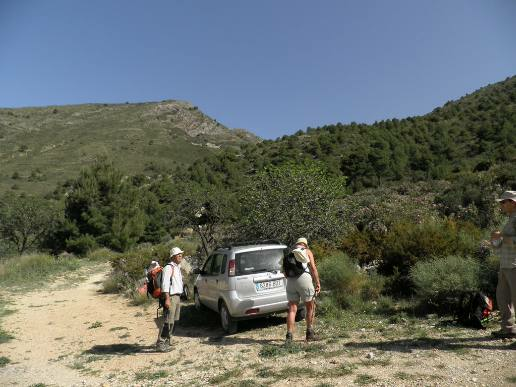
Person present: Yes